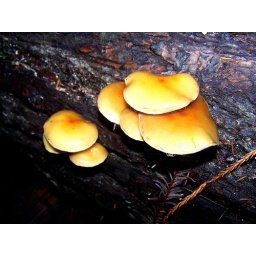
Under a big old sky | Out in a field of green